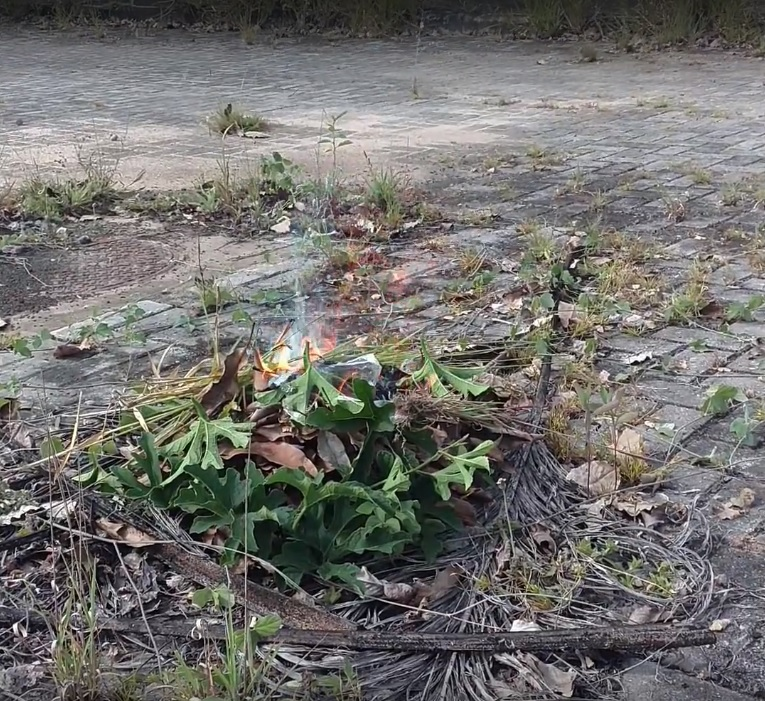
Fire: no
Smoke: yes